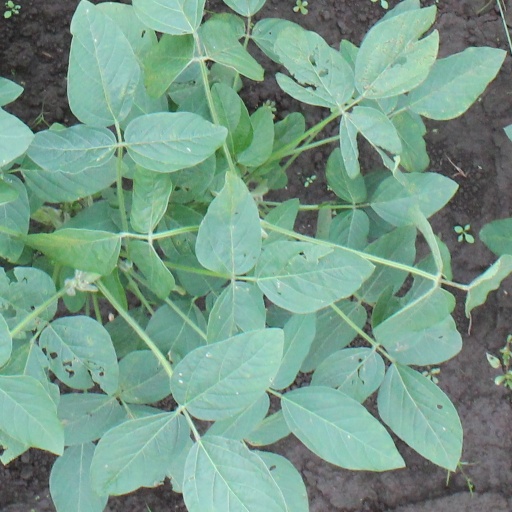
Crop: soybean